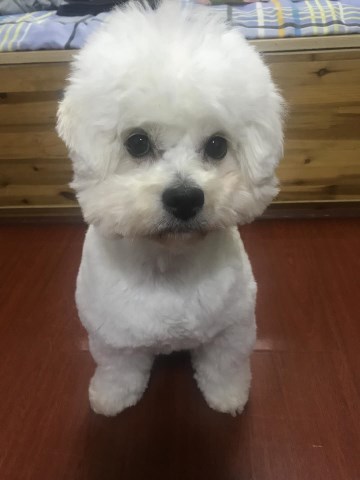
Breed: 3083-n000117-Bichon_Frise